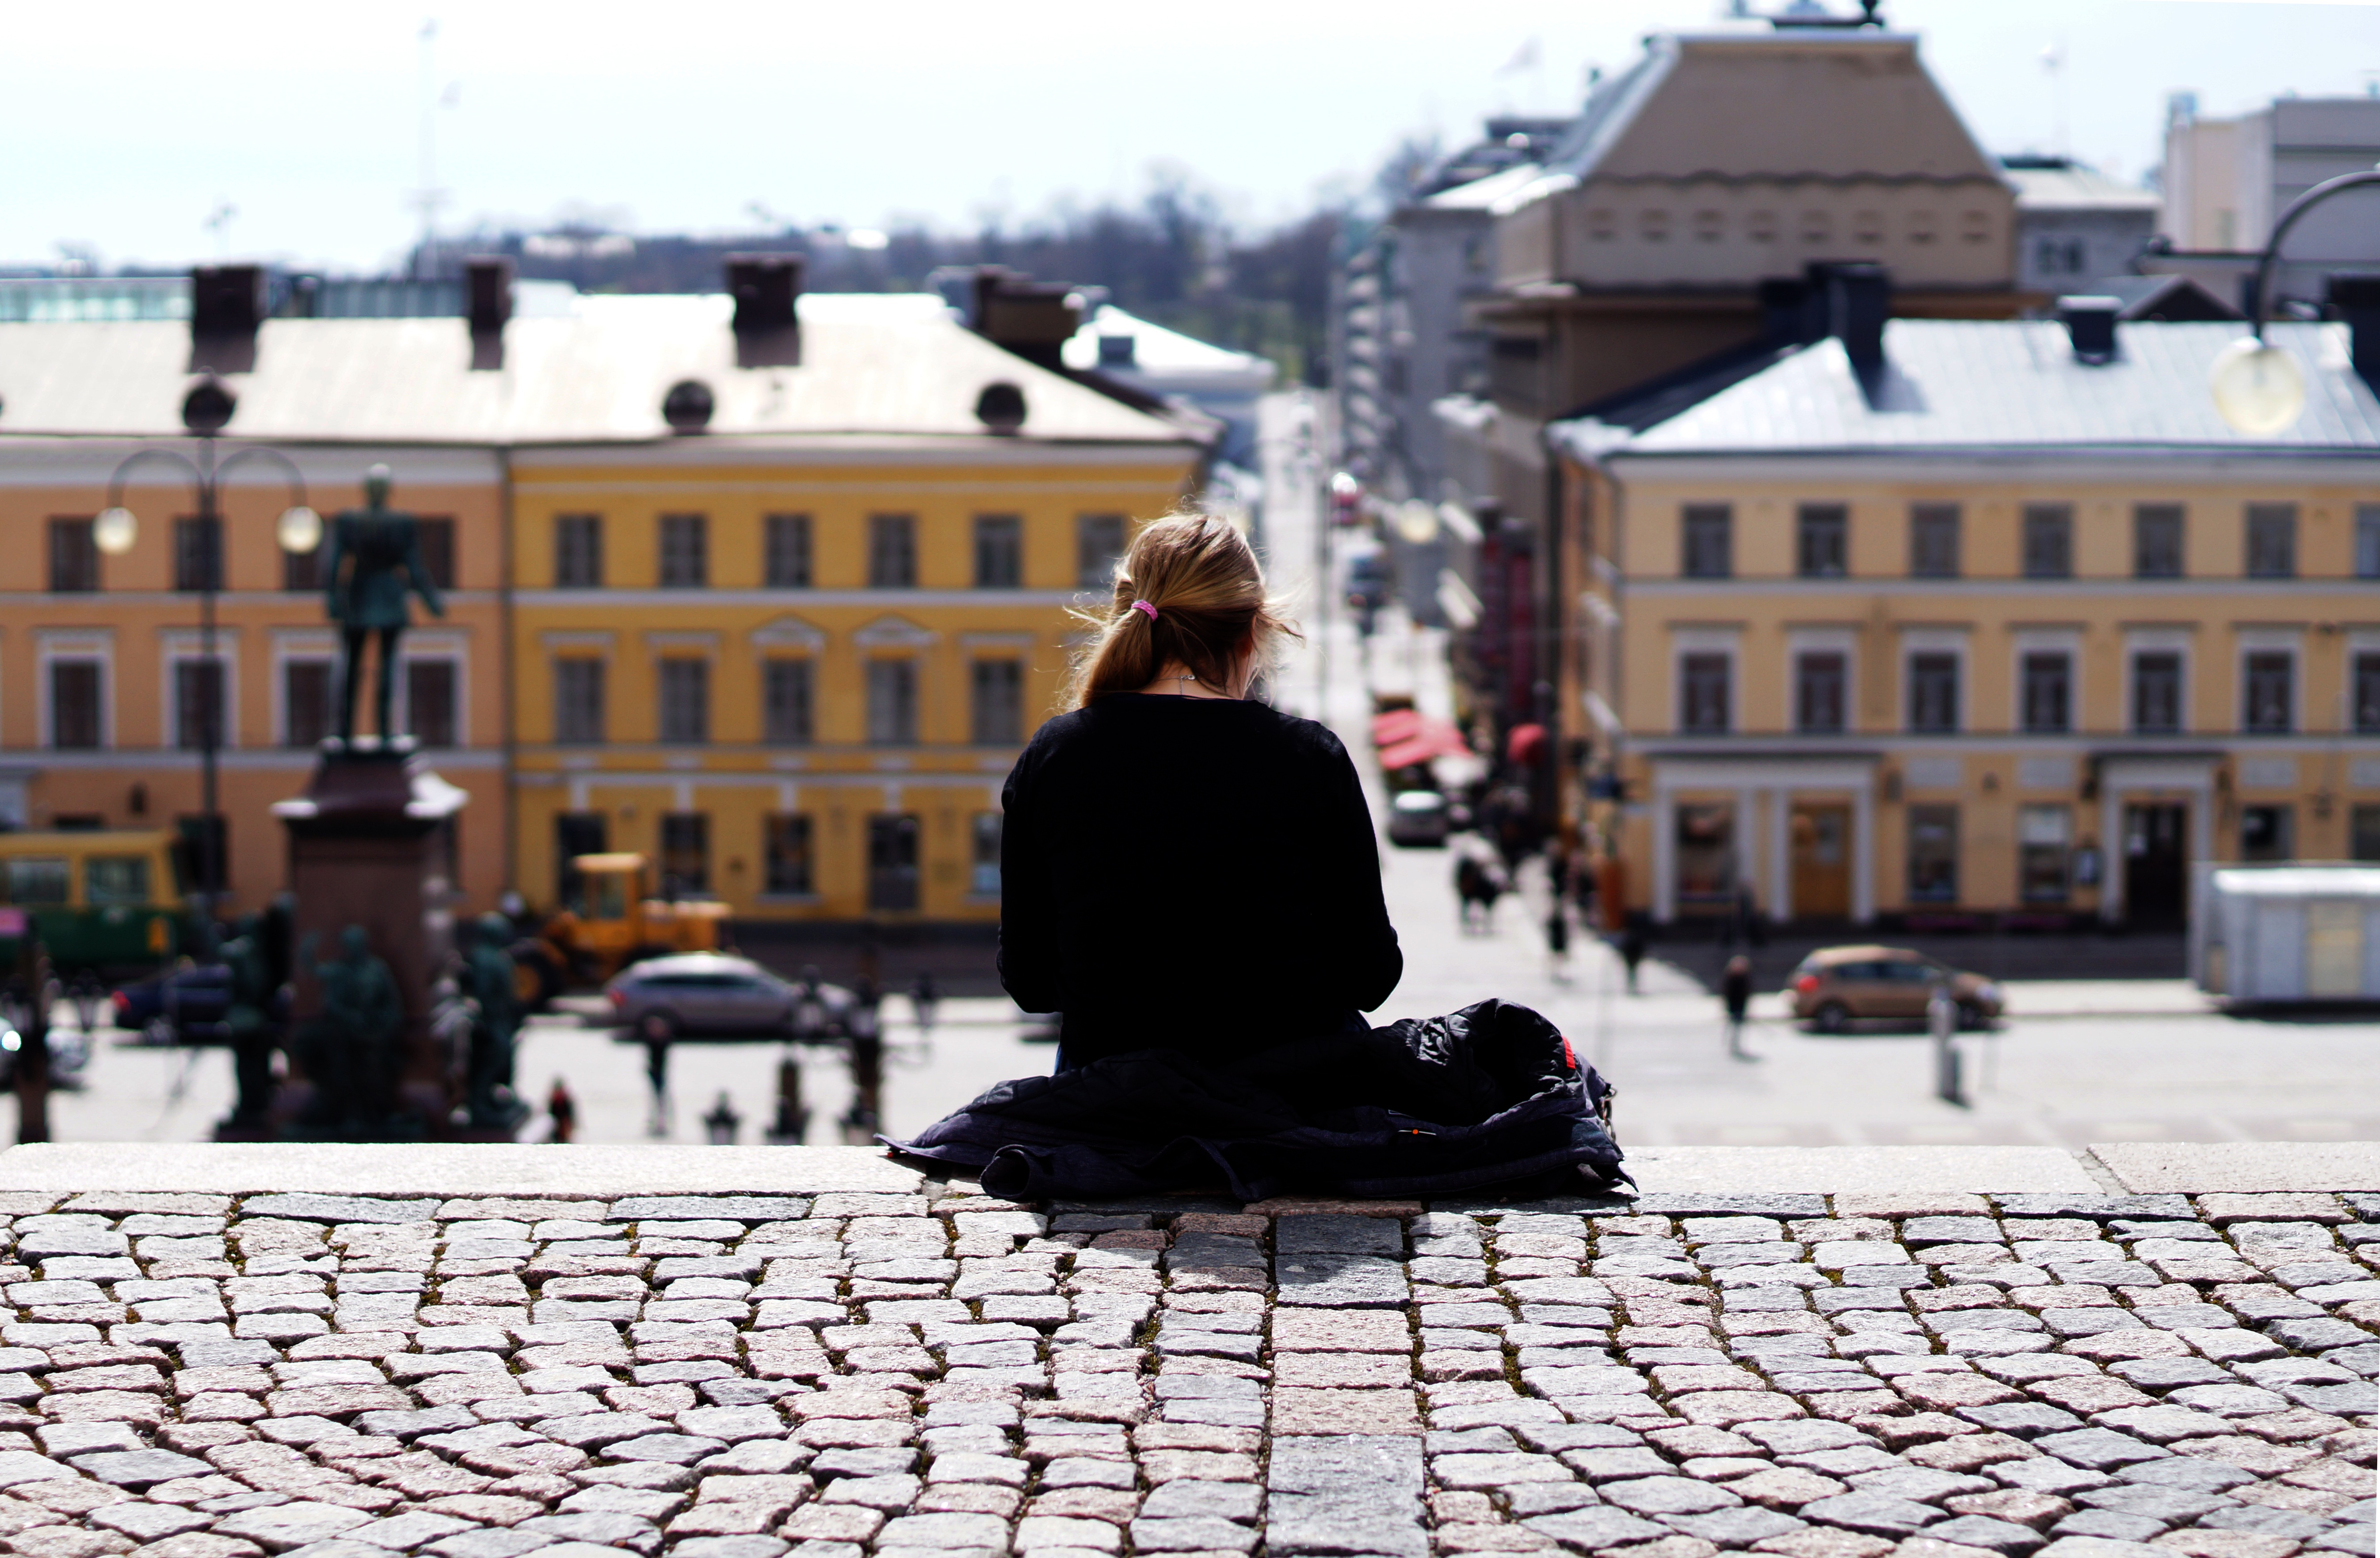
pedestrian, girl, street, city, reading, spring, loneliness, helsinki, town square, area, loner, paving stone, senate square